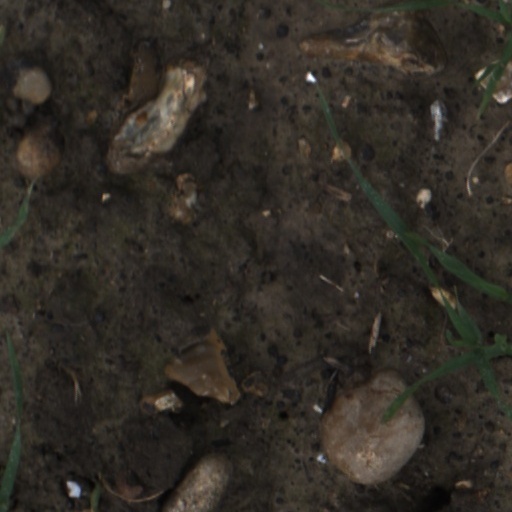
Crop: wheat